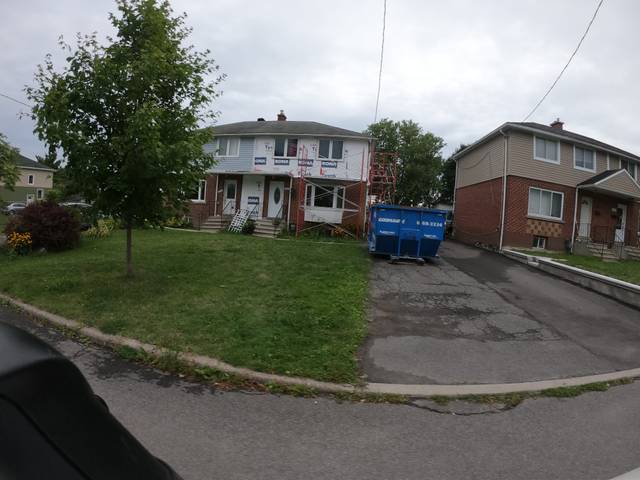
Region: Canada
Coordinates: 45.377, -75.726